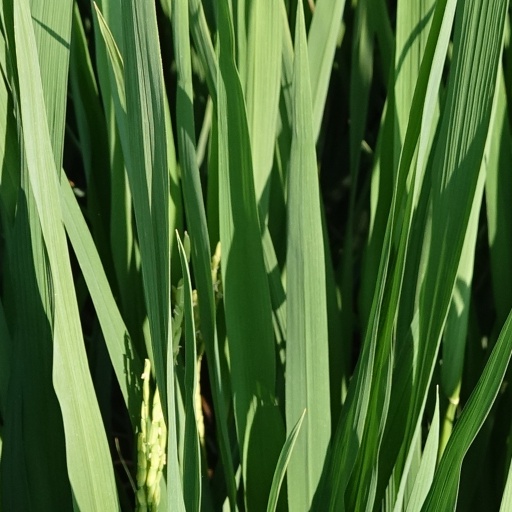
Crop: rice